Mahmoud Ahmadinejad

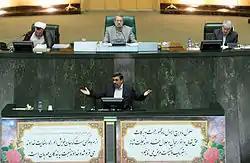
Ahmadinejad speaking in the Majlis, Chairman Ali Larijani is also pictured

According to a report by Human Rights Watch, "Since President Ahmadinejad came to power, treatment of detainees has worsened in Evin Prison as well as in detention centers operated clandestinely by the Judiciary, the Ministry of Information, and the Islamic Revolutionary Guard Corps." Human Rights Watch also has stated, "Respect for basic human rights in Iran, especially freedom of expression and assembly, deteriorated in 2006. The government routinely tortures and mistreats detained dissidents, including through prolonged solitary confinement." Human Rights Watch described the source of human rights violations in contemporary Iran as coming from the Judiciary, accountable to Ali Khamenei, and from members directly appointed by Ahmadinejad. Responses to dissent have varied. Human Rights Watch writes that "the Ahmadinejad government, in a pronounced shift from the policy under former president Mohammed Khatami, has shown no tolerance for peaceful protests and gatherings." In December 2006, Ahmadinejad advised officials not to disturb students who engaged in a protest during a speech of his at the Amirkabir University of Technology in Tehran, although speakers at other protests have included among their complaints that there had been a crackdown on dissent at universities since Ahmadinejad was elected. In April 2007, the Tehran police, which is under Khamenei's supervision, began a crackdown on women with "improper hijab". This led to criticism from associates of Ahmadinejad. In 2012, Ahmadinejad claimed that AIDS was created by the West in order to weaken poorer countries, and repeated a previous claim that homosexual Iranians did not exist. He has also described homosexuality as "ugly".